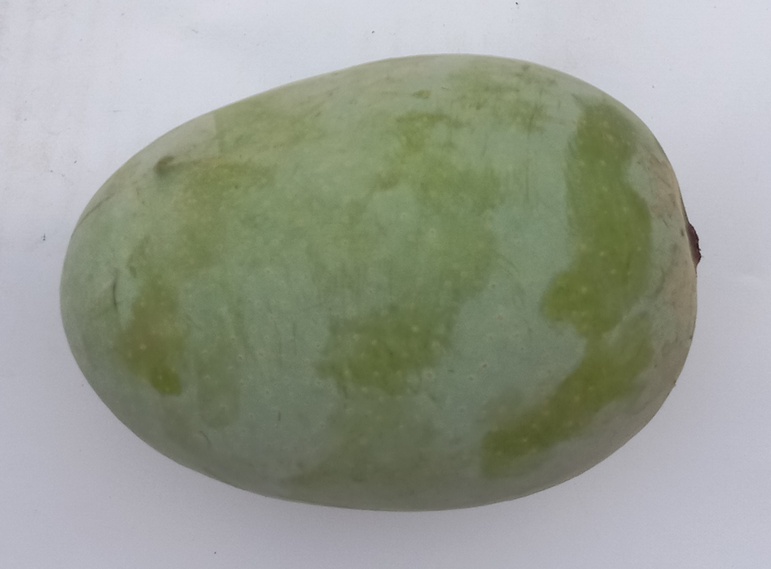
Mango variety: Langra